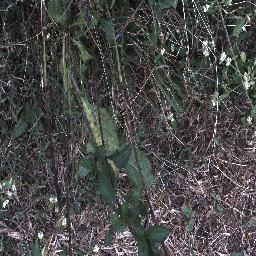
Label: snake_weed